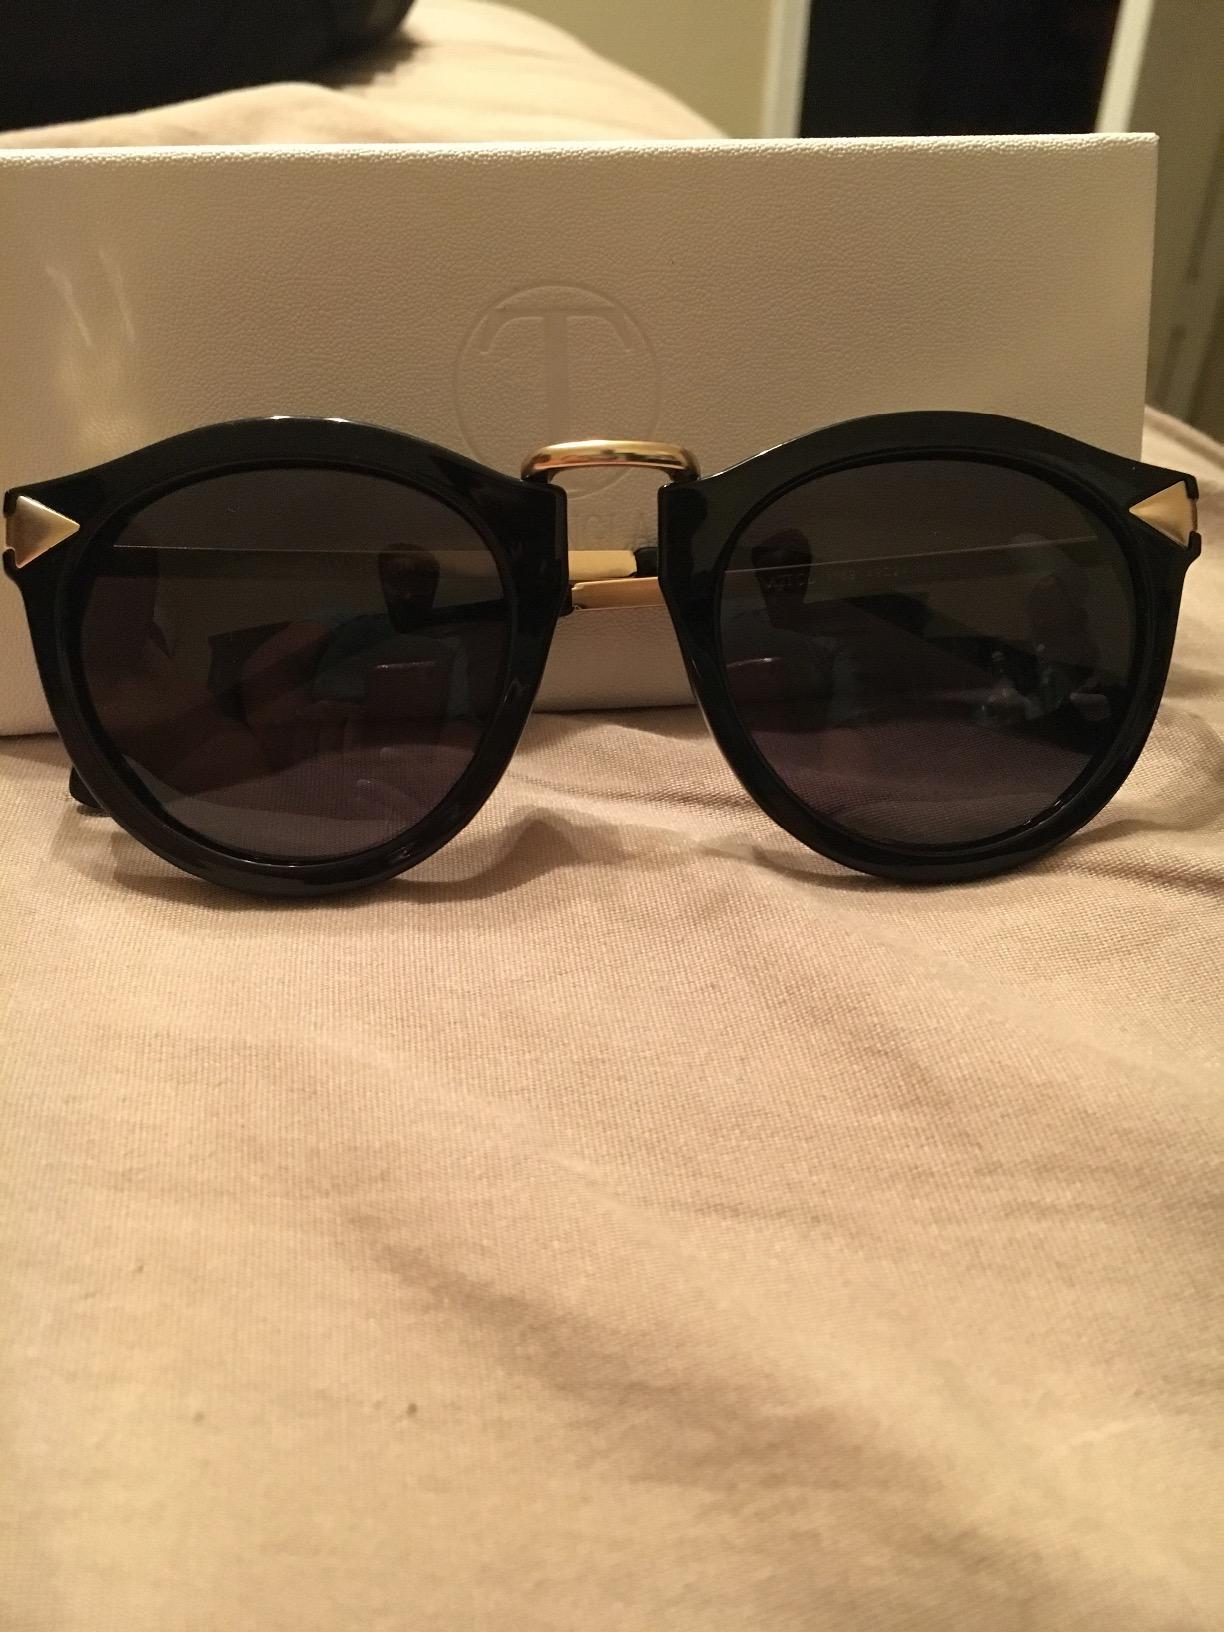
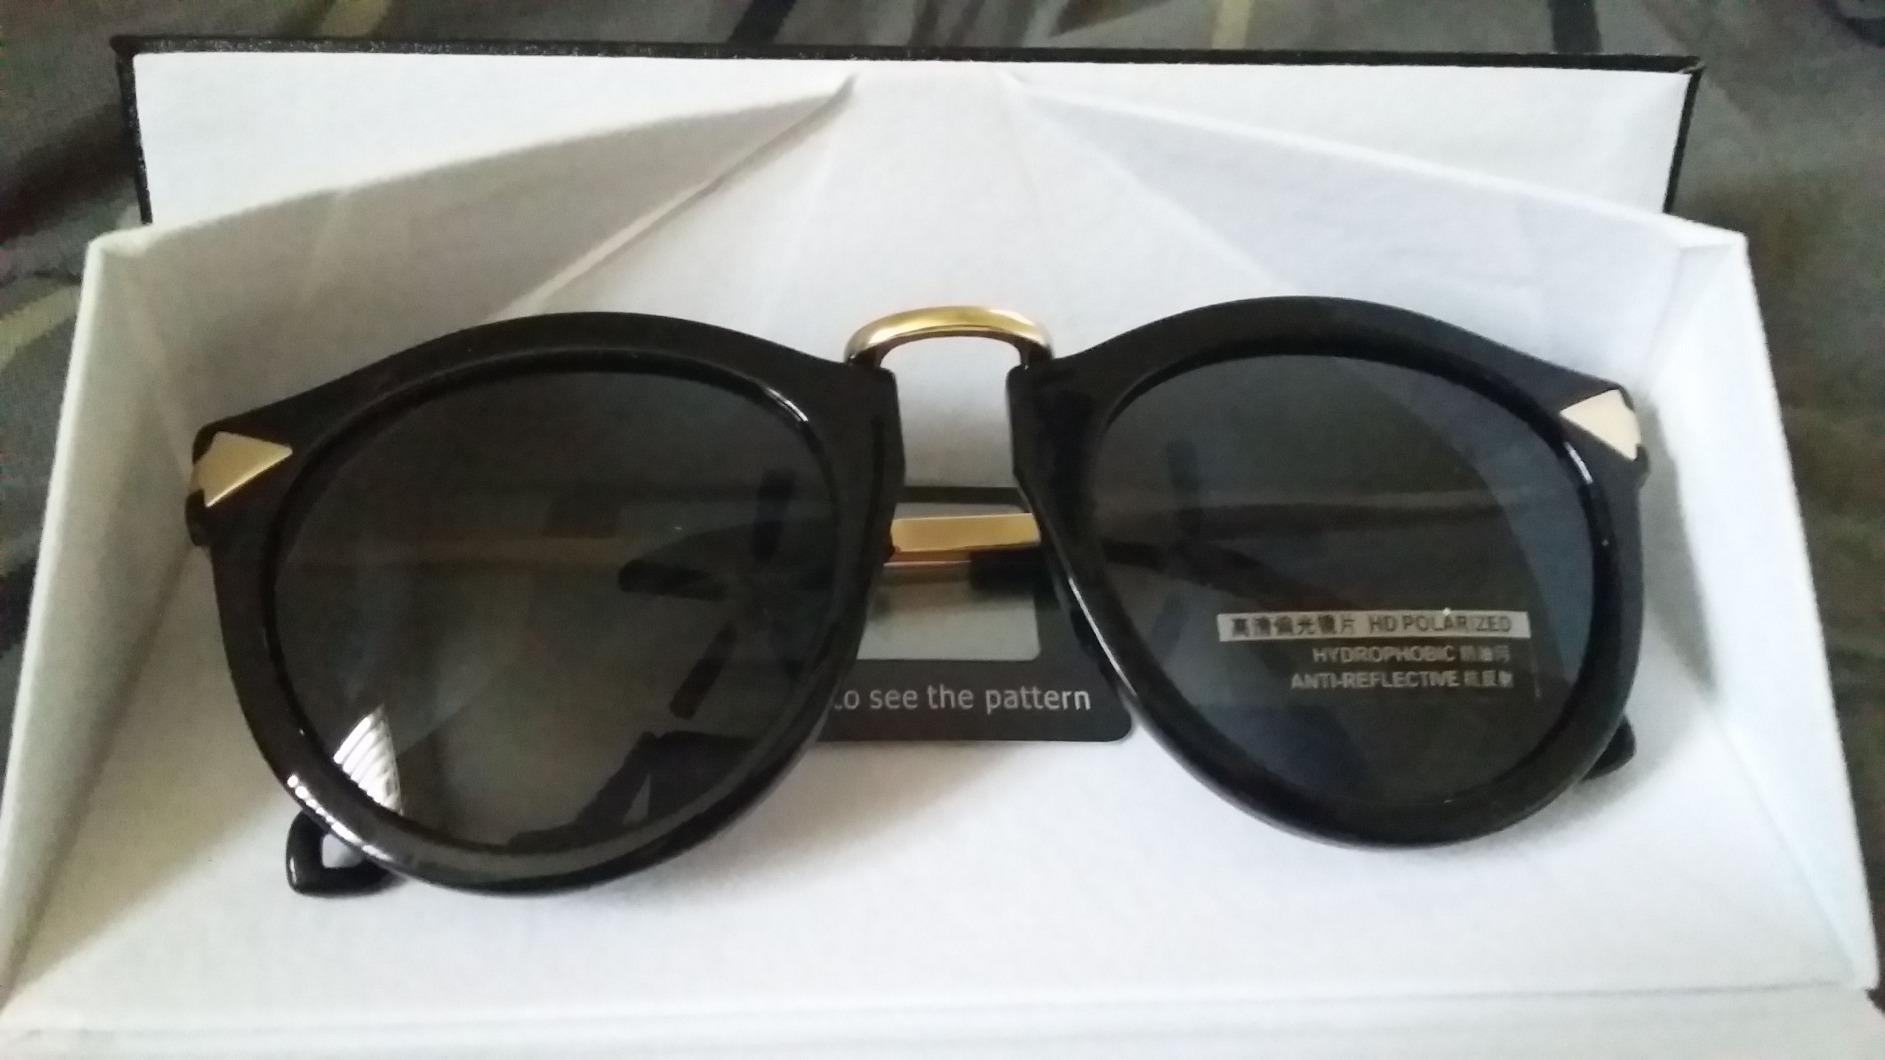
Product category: accessories_sunglasses
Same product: yes